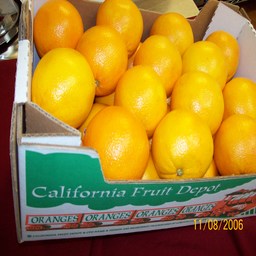
Label: Orange